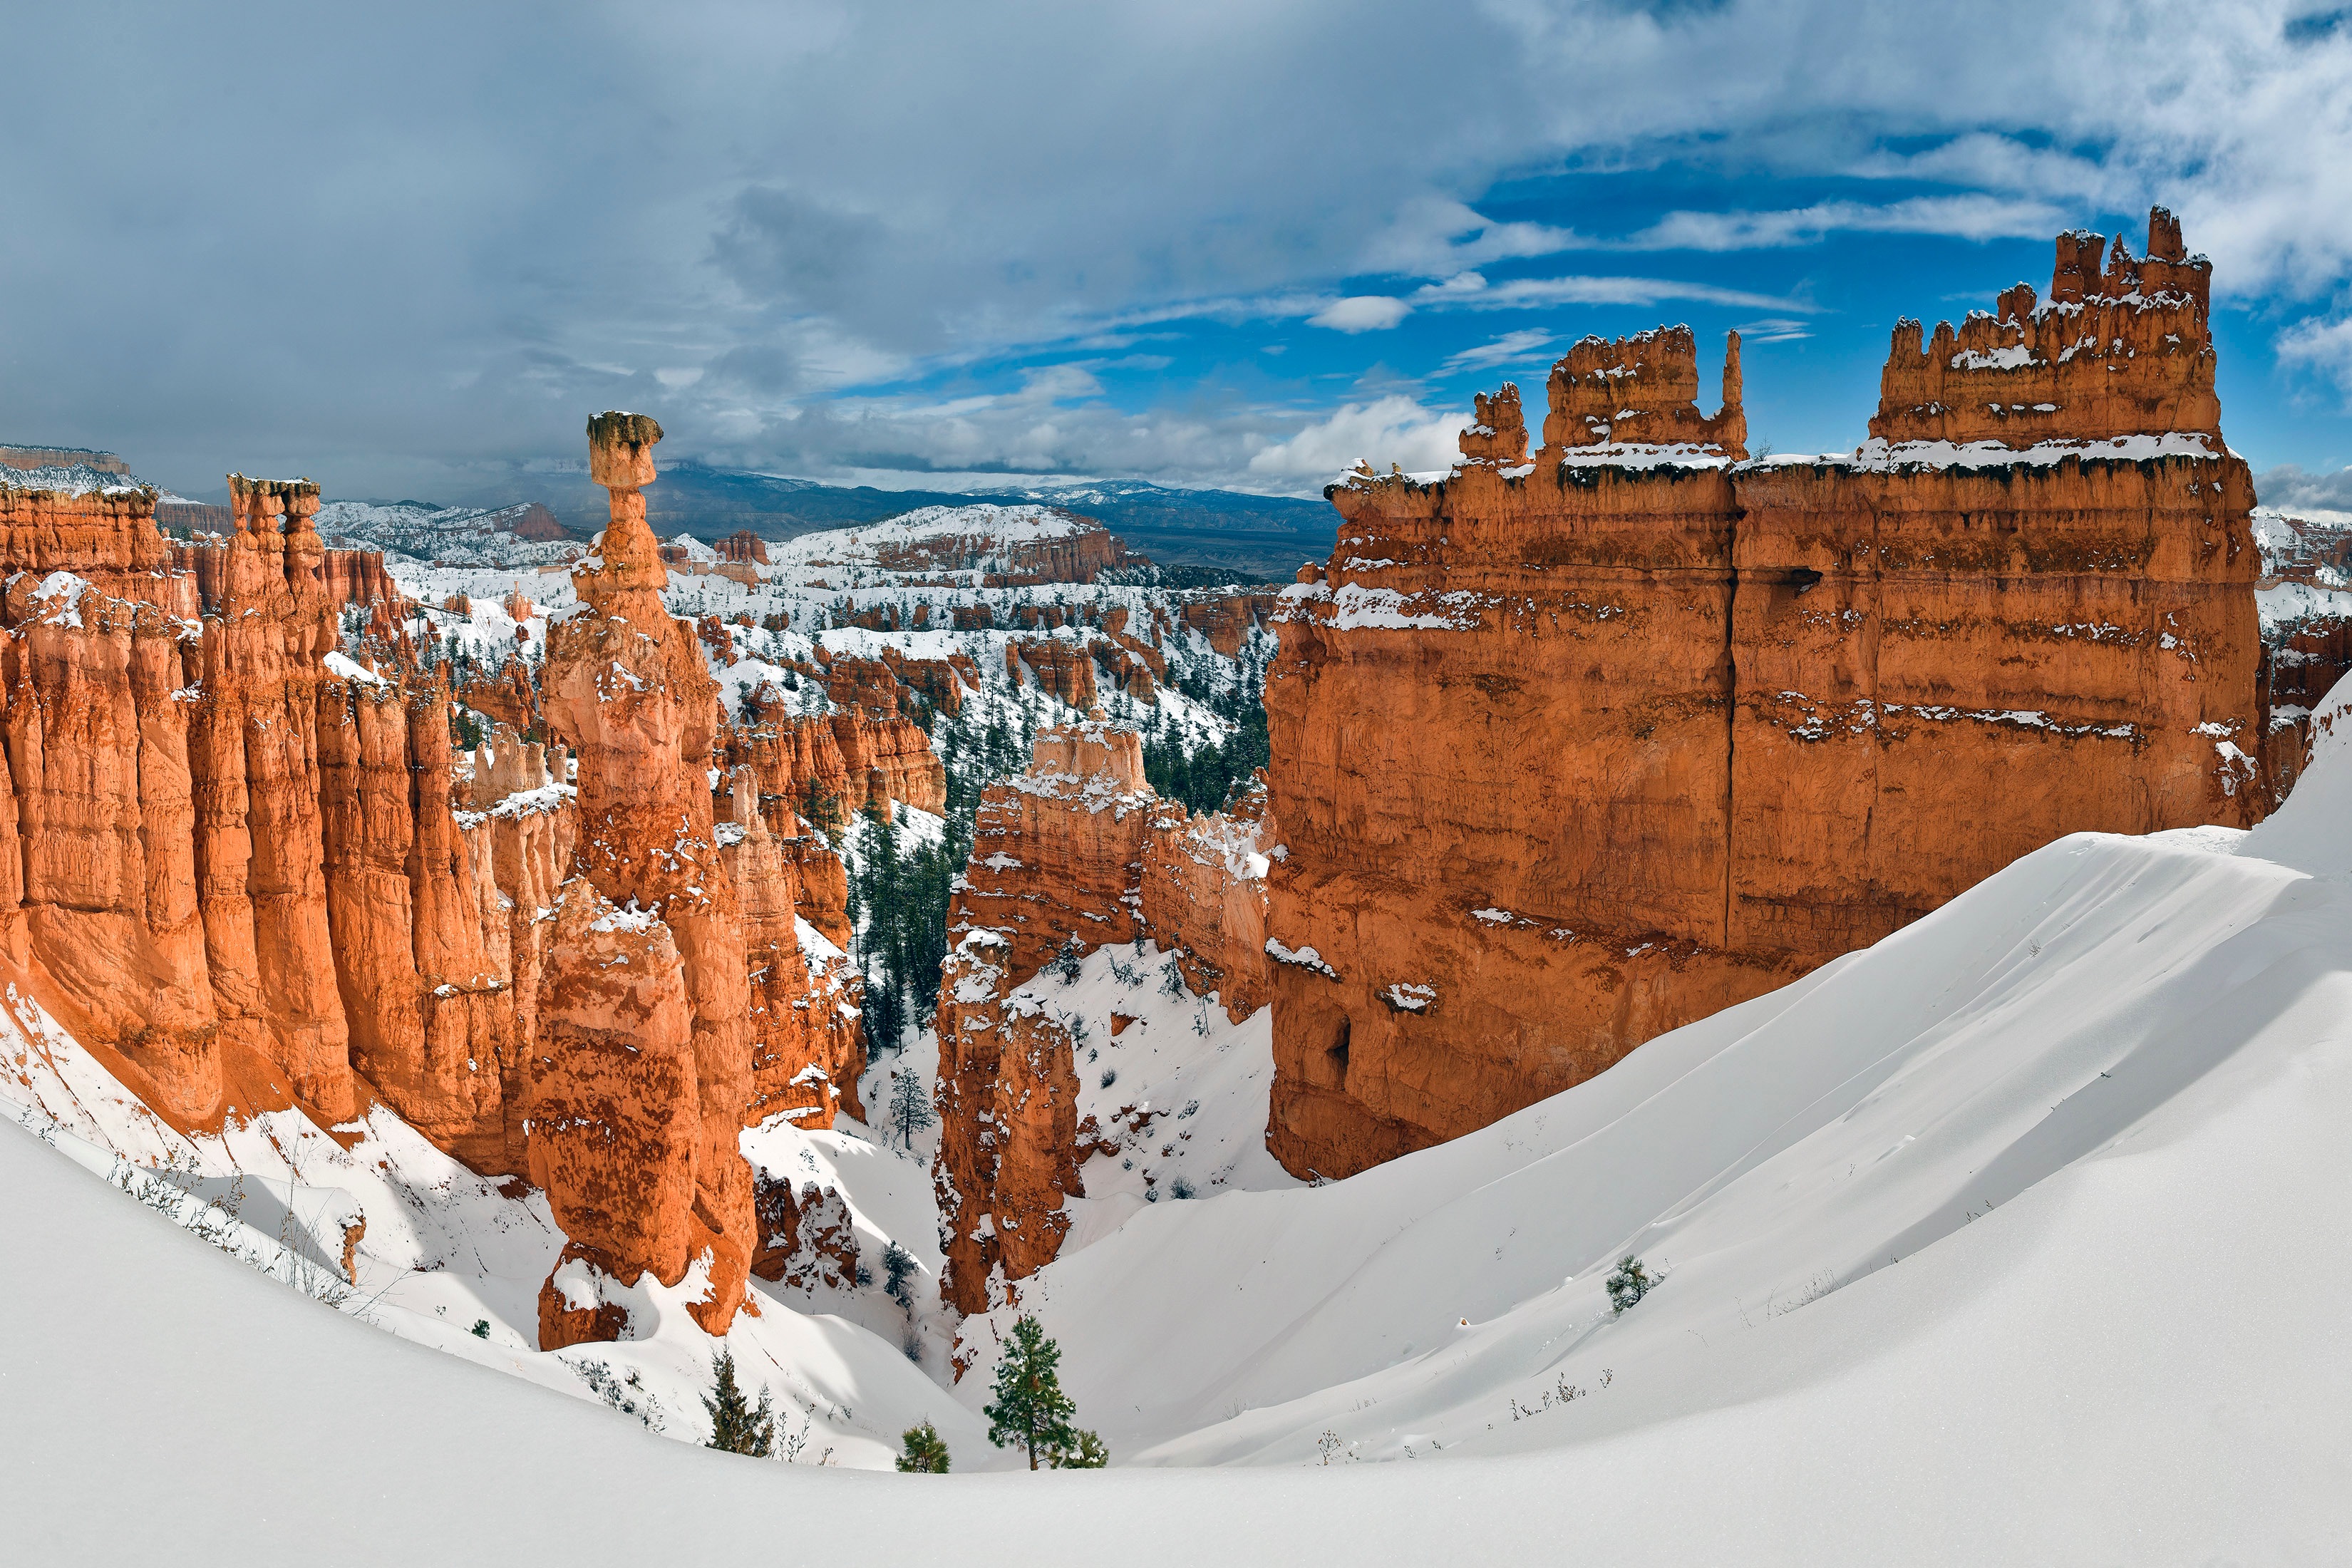
mountain, snow, winter, cliff, rock formation, canyon, terrain, season, erosion, geology, landform